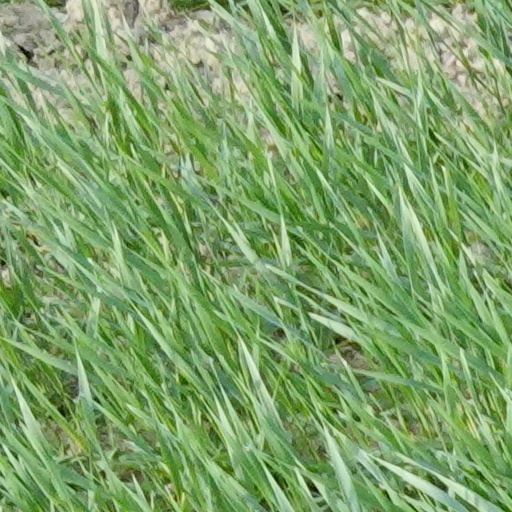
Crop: wheat